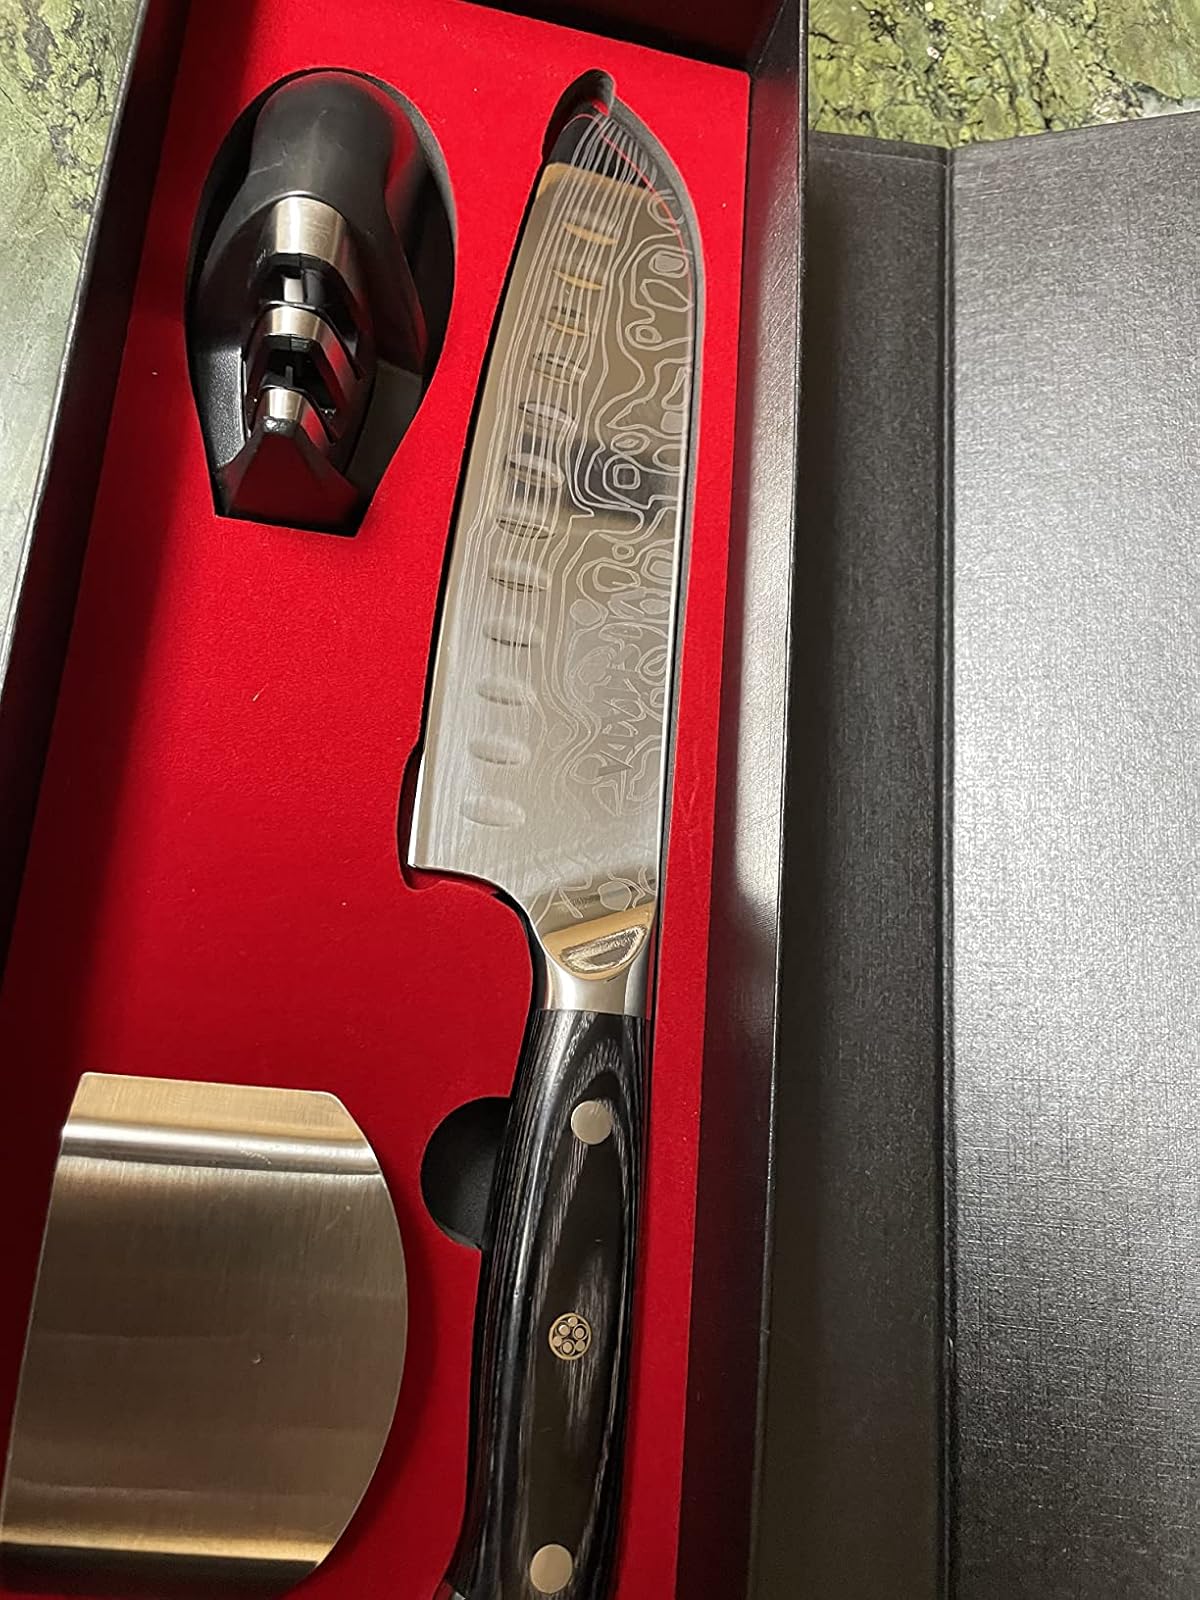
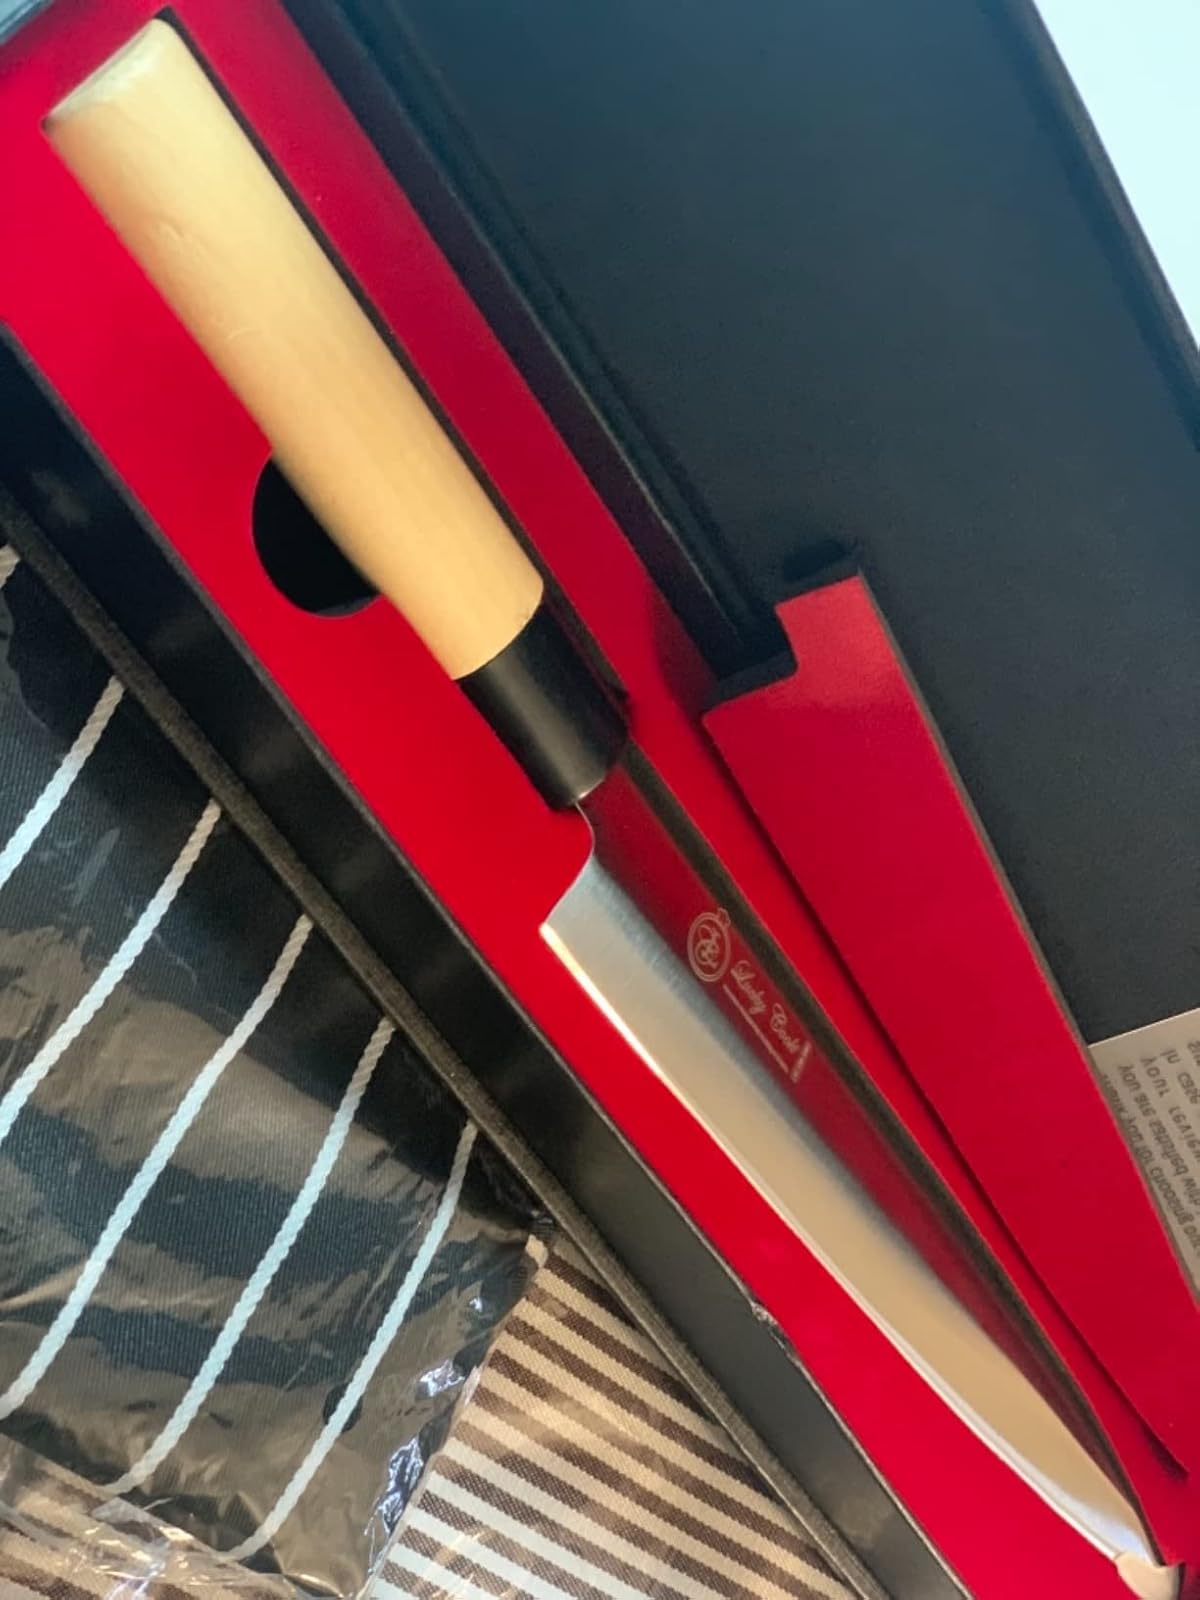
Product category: items_knife
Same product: no